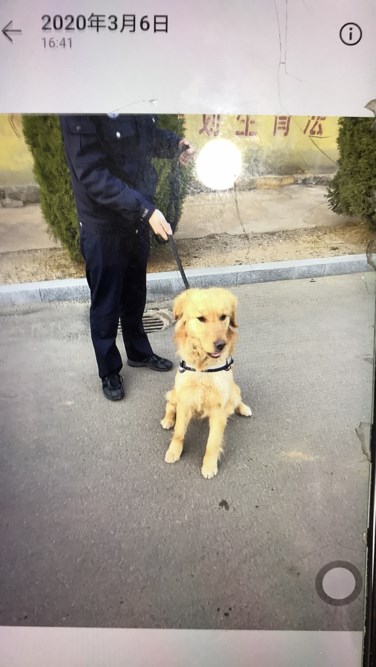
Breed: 5355-n000126-golden_retriever